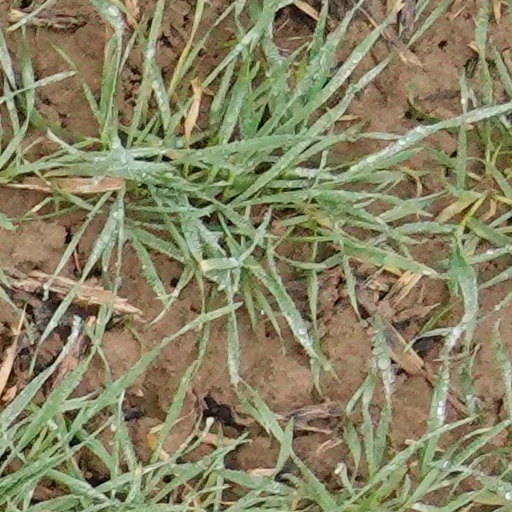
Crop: wheat